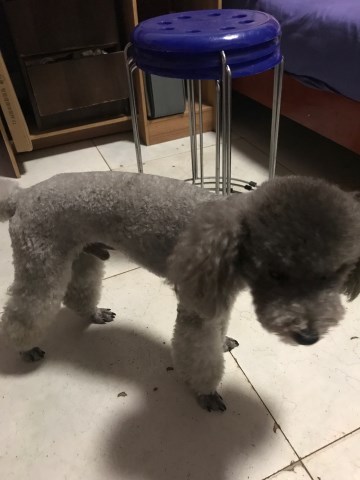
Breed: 2925-n000114-toy_poodle